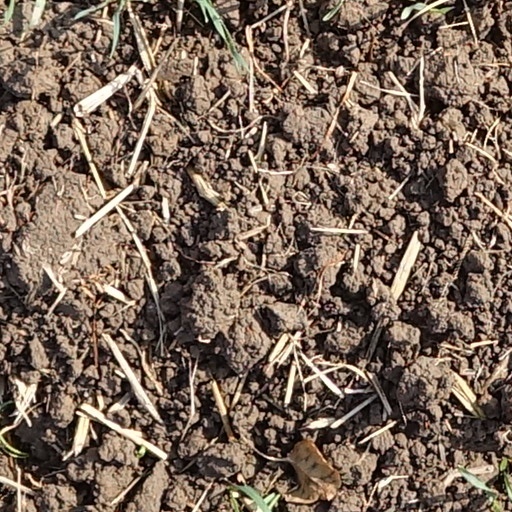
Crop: wheat